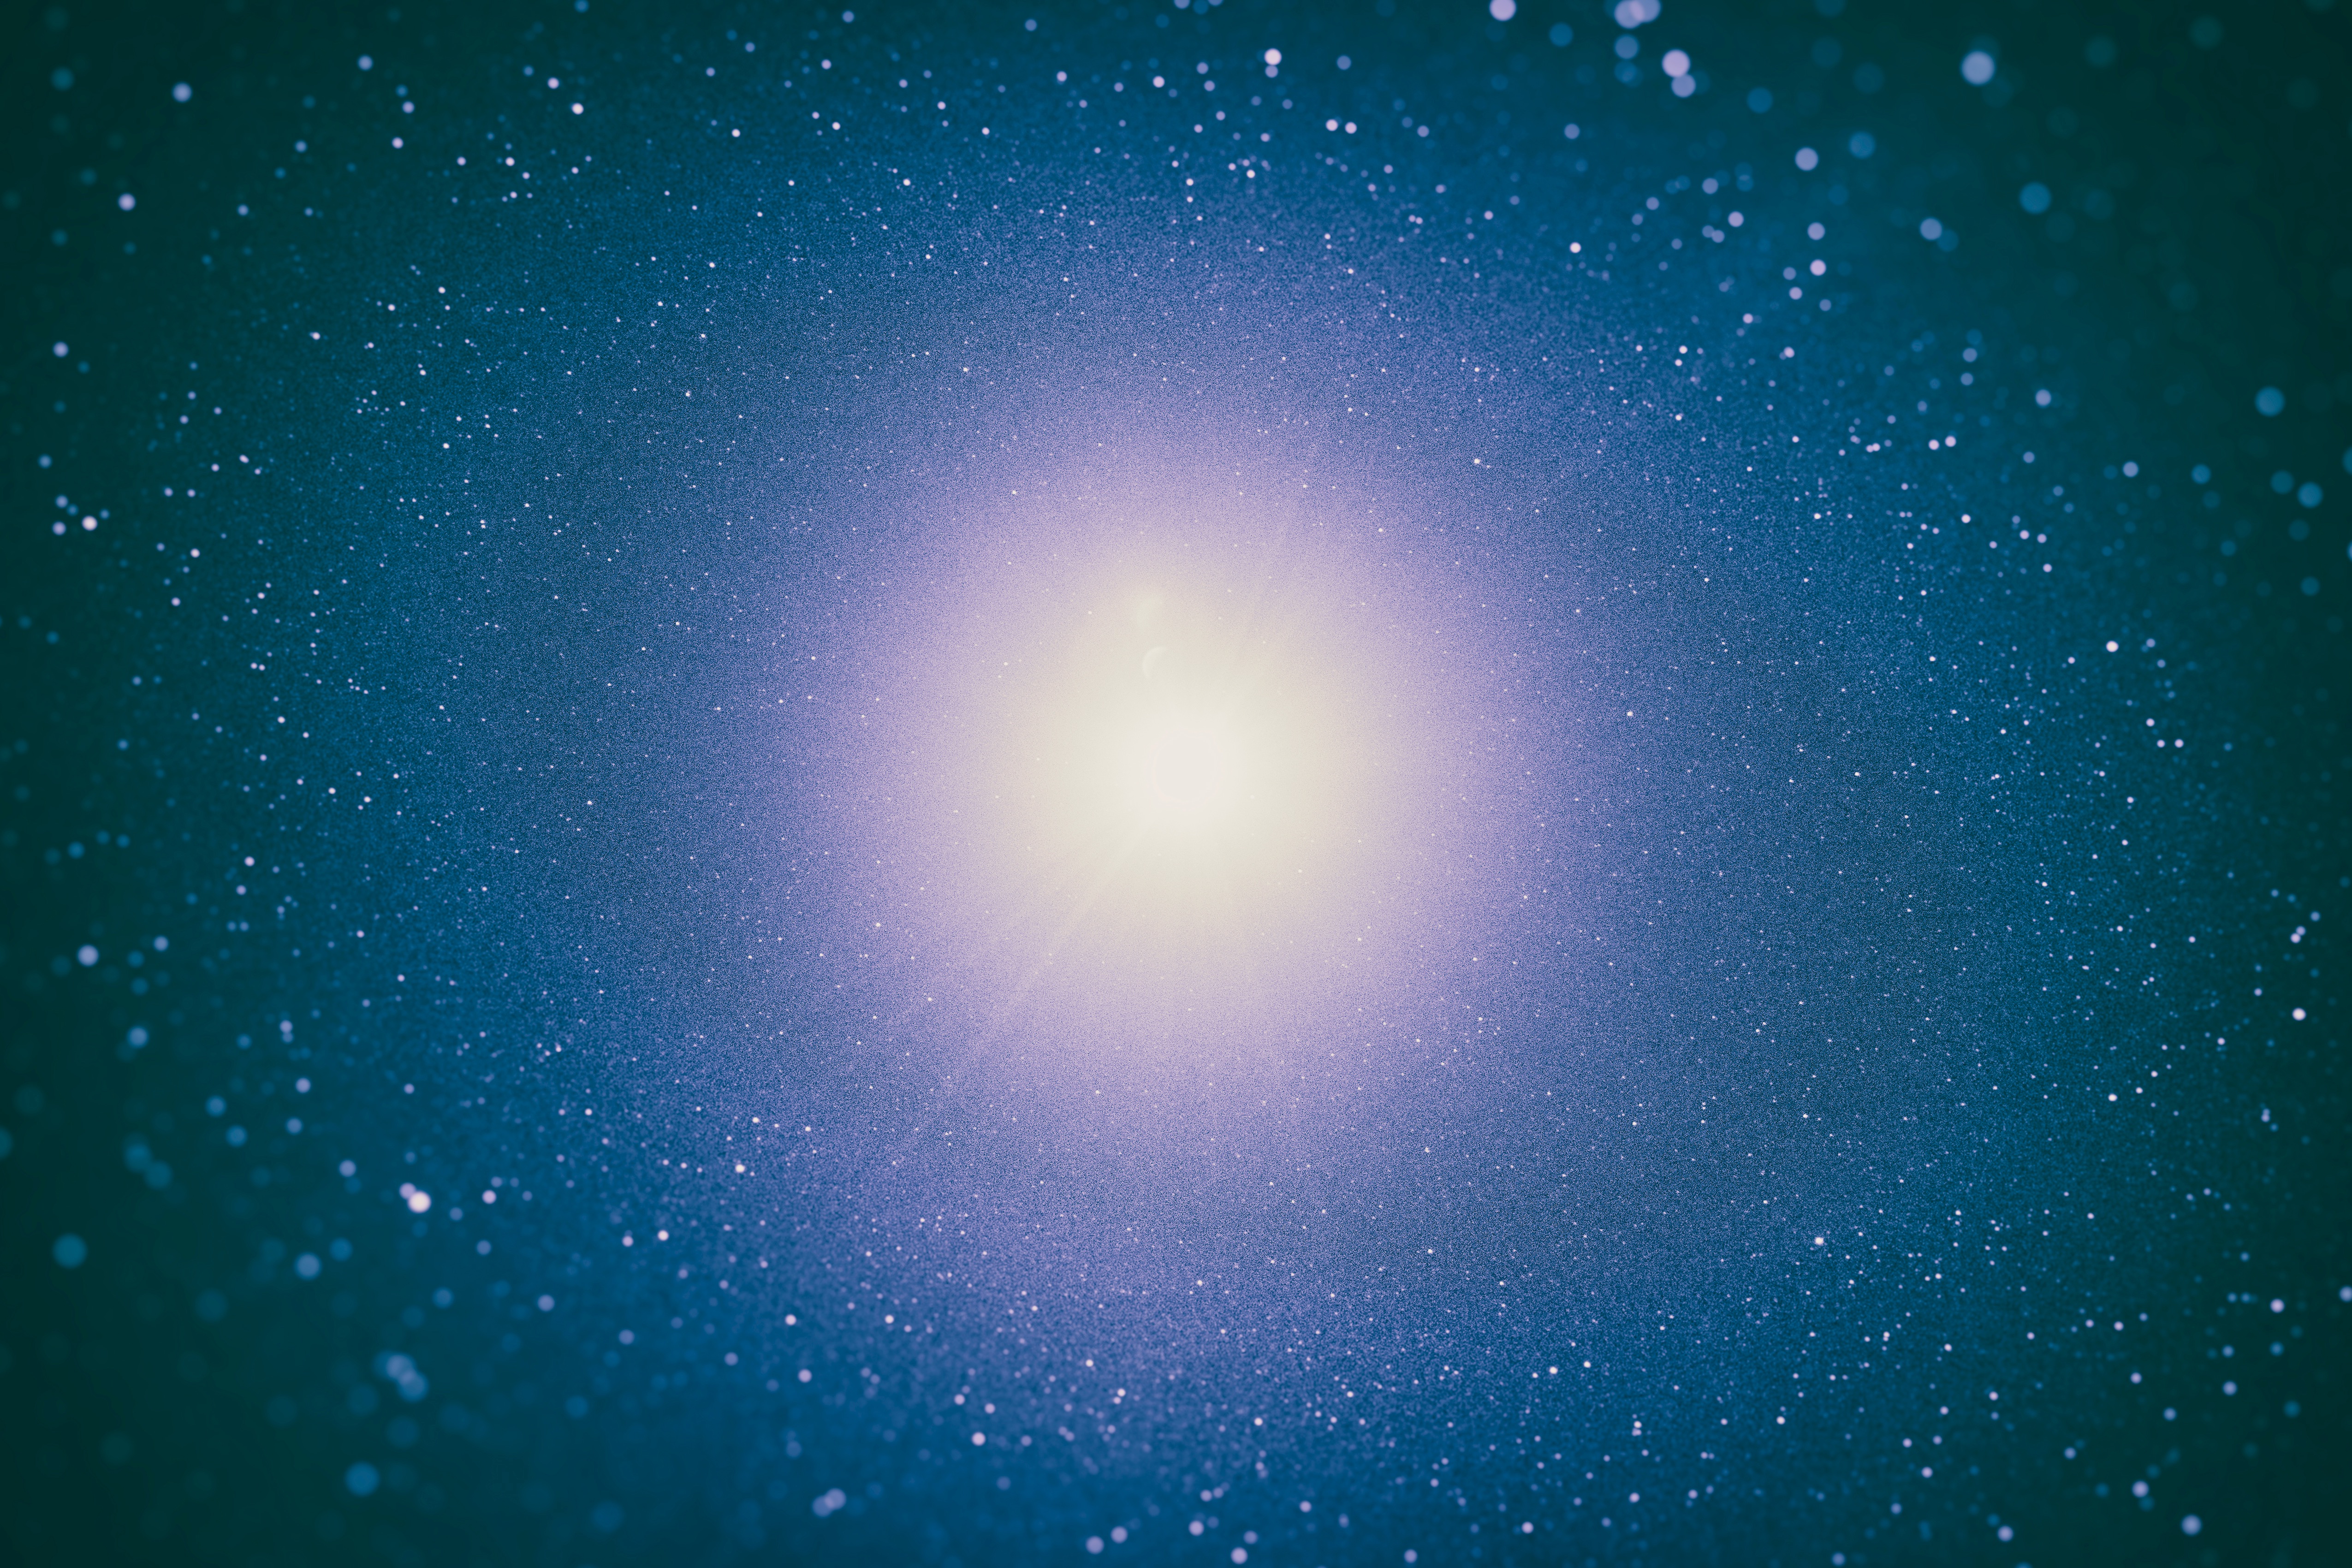
light, sky, air, star, atmosphere, space, glow, galaxy, circle, nebula, outer space, astronomy, universe, astronomical object, computer wallpaper